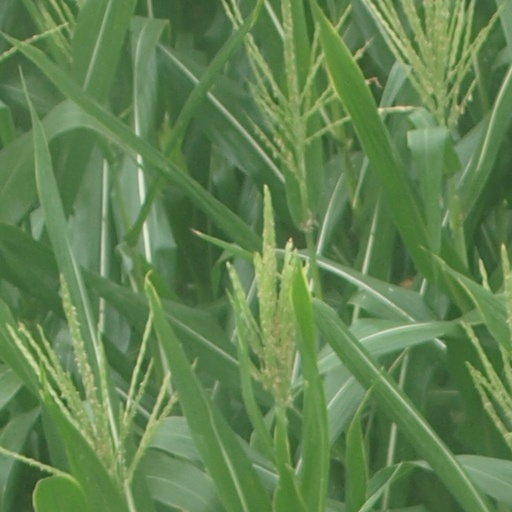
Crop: maize; corn